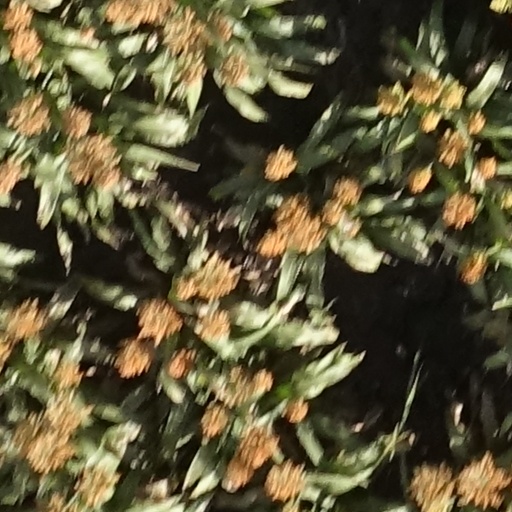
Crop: sorghum